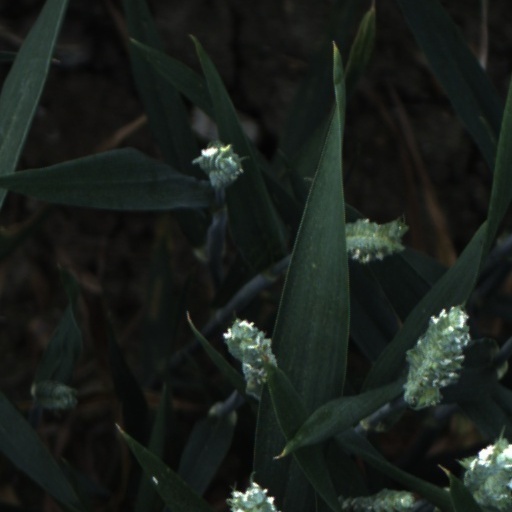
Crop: wheat